Triple Crossed (2013 film)

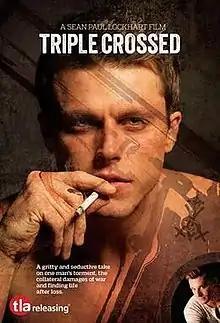
Official movie poster

Triple Crossed is a 2013 mystery-thriller film directed by Sean Paul Lockhart, written by Linda Andersson, and starring Jack Brockett, Addison Graham, Sean Paul Lockhart, and Laura Reilly. The film is the story of a gritty and seductive take on one man's torment, the collateral damage of war and finding life after loss.